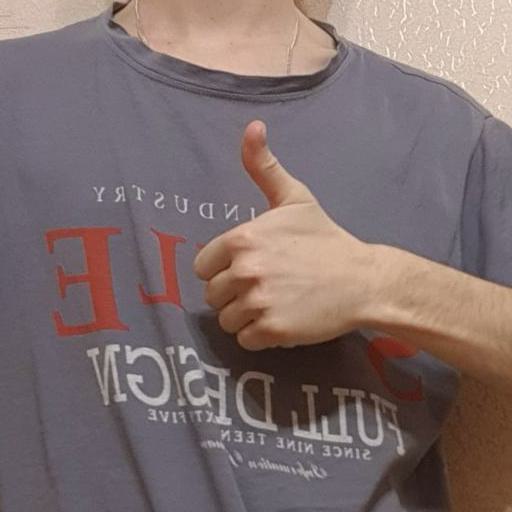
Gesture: like